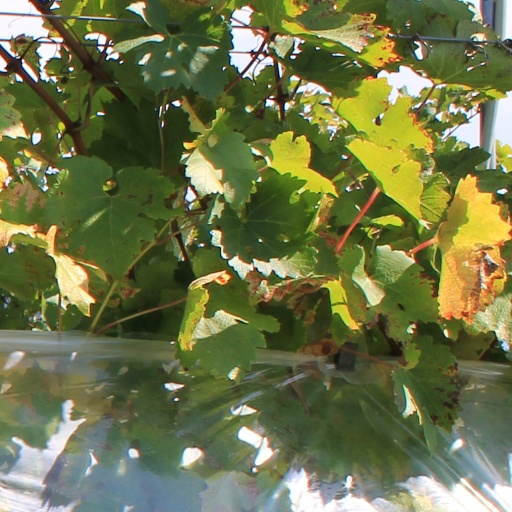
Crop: grape